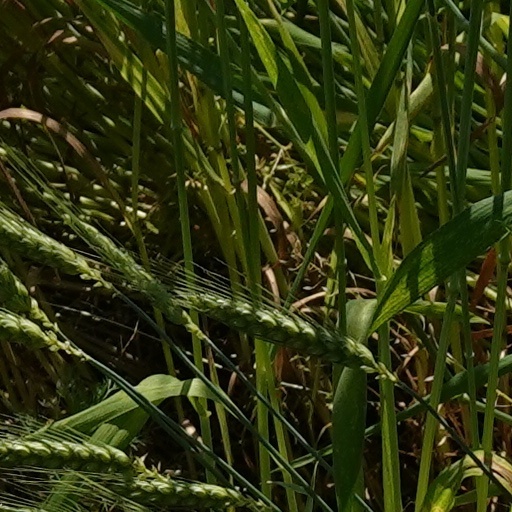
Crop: wheat